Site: brandenburg
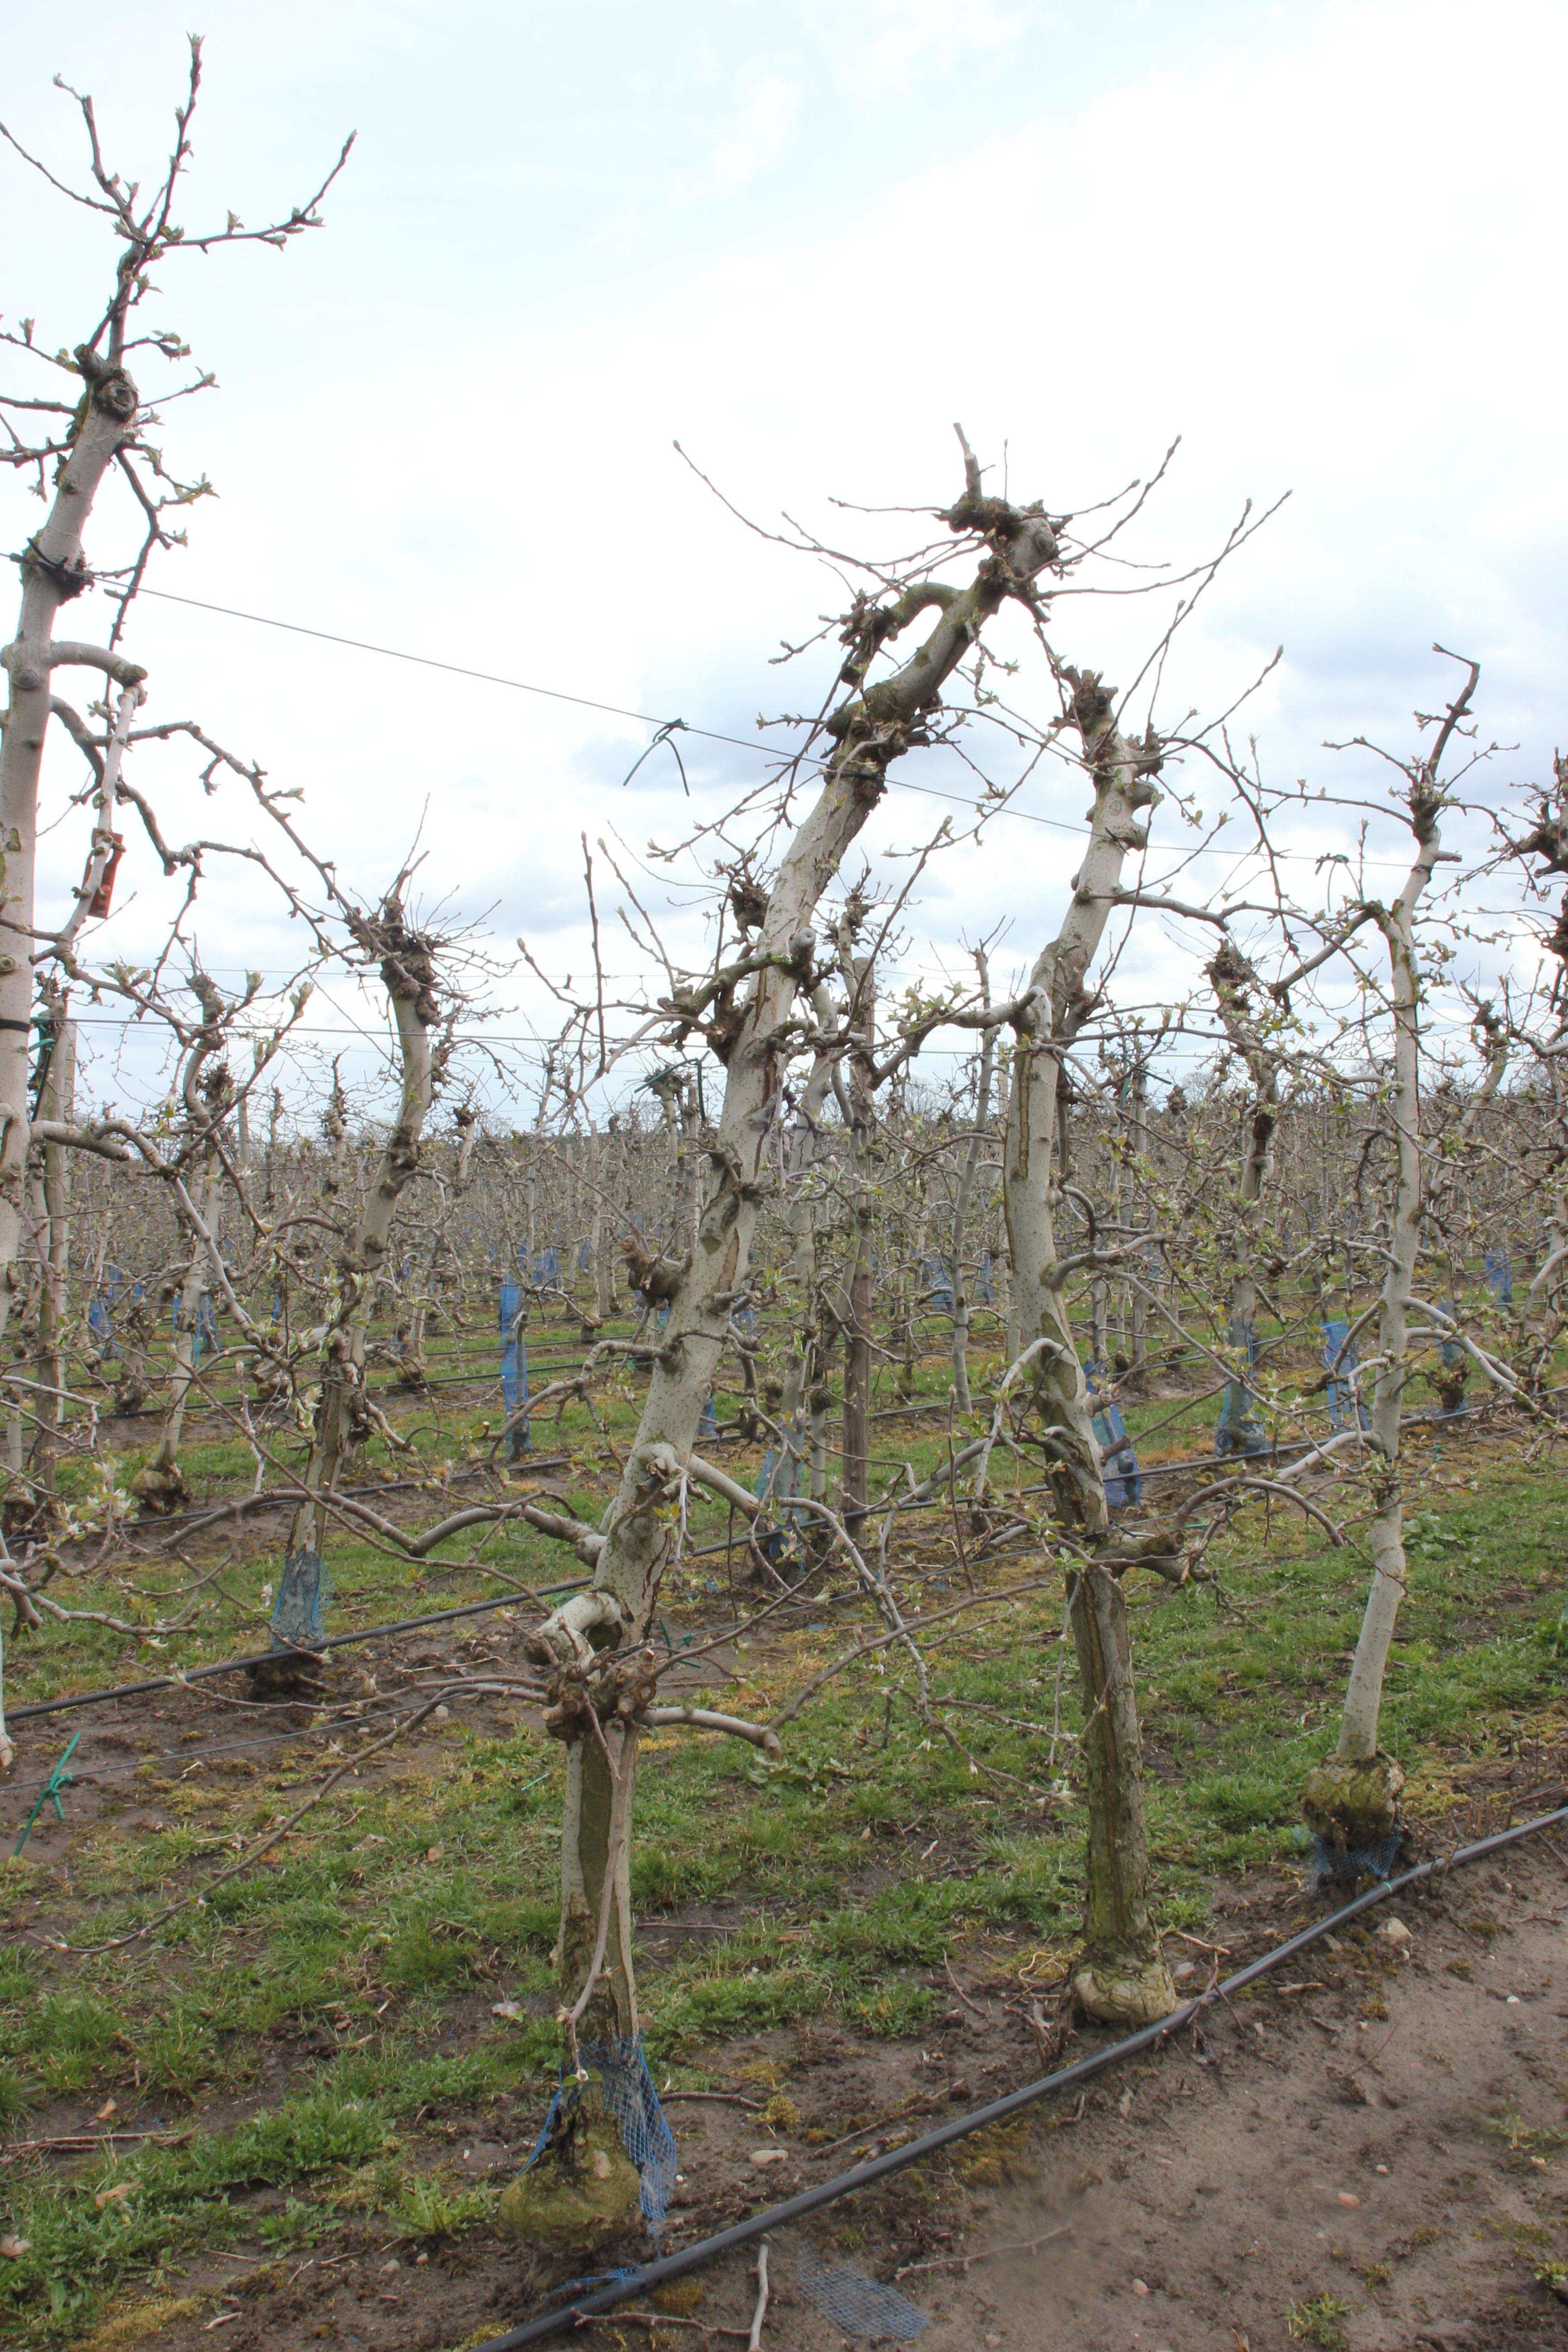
Growth stage (BBCH 55): Inflorescence emergence